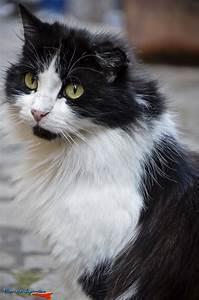
cat